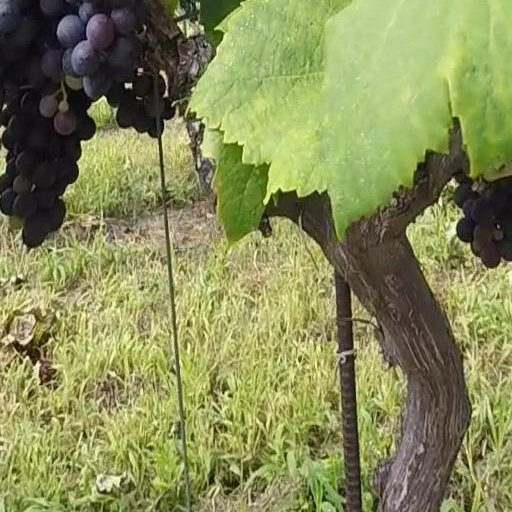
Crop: grape